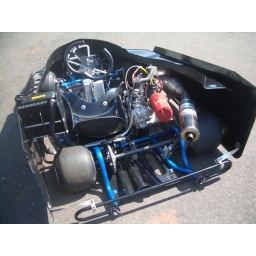
250cc. 140mph oval racer. 6-speed column mounted butterfly shifter fabricated by SHP.